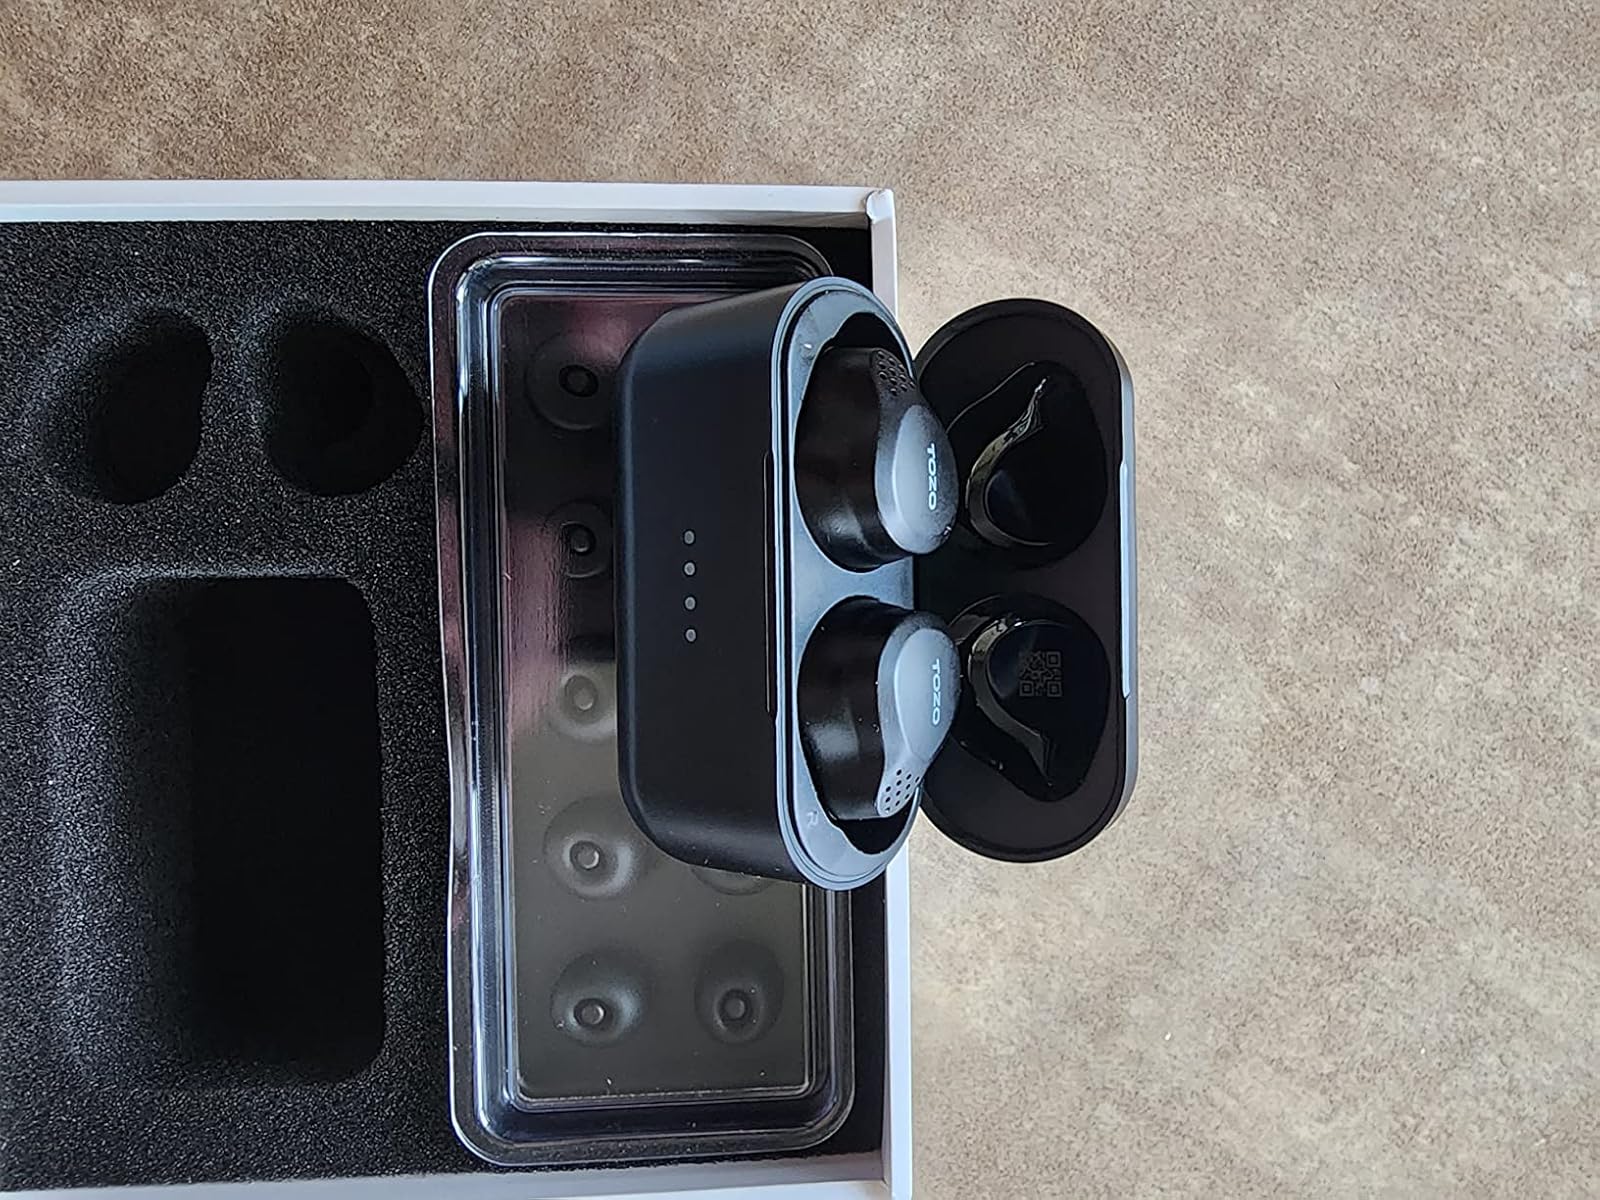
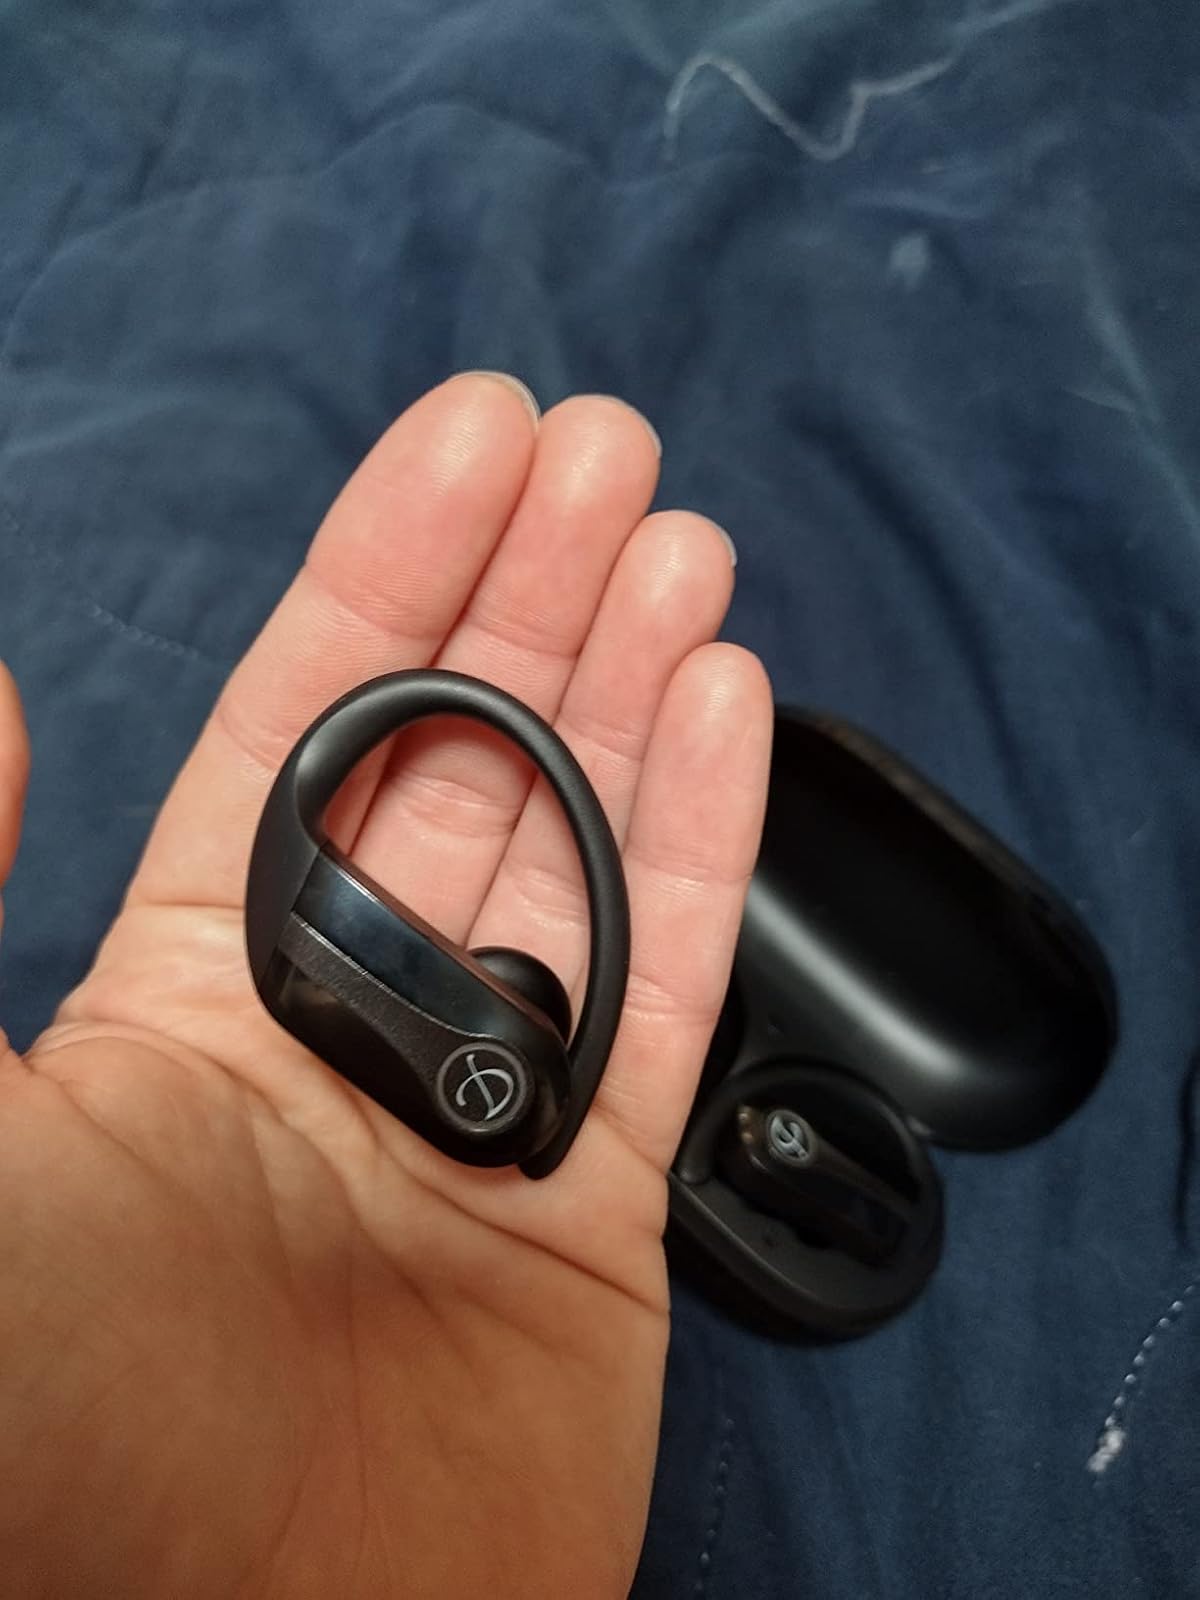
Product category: earbuds
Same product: no